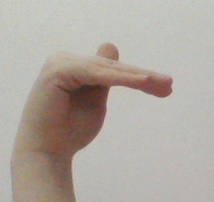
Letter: khaa